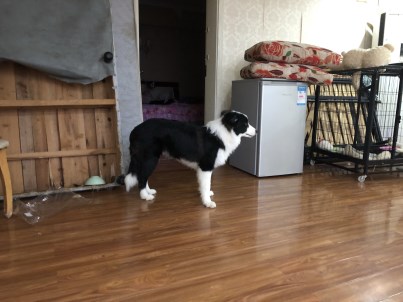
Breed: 2594-n000109-Border_collie